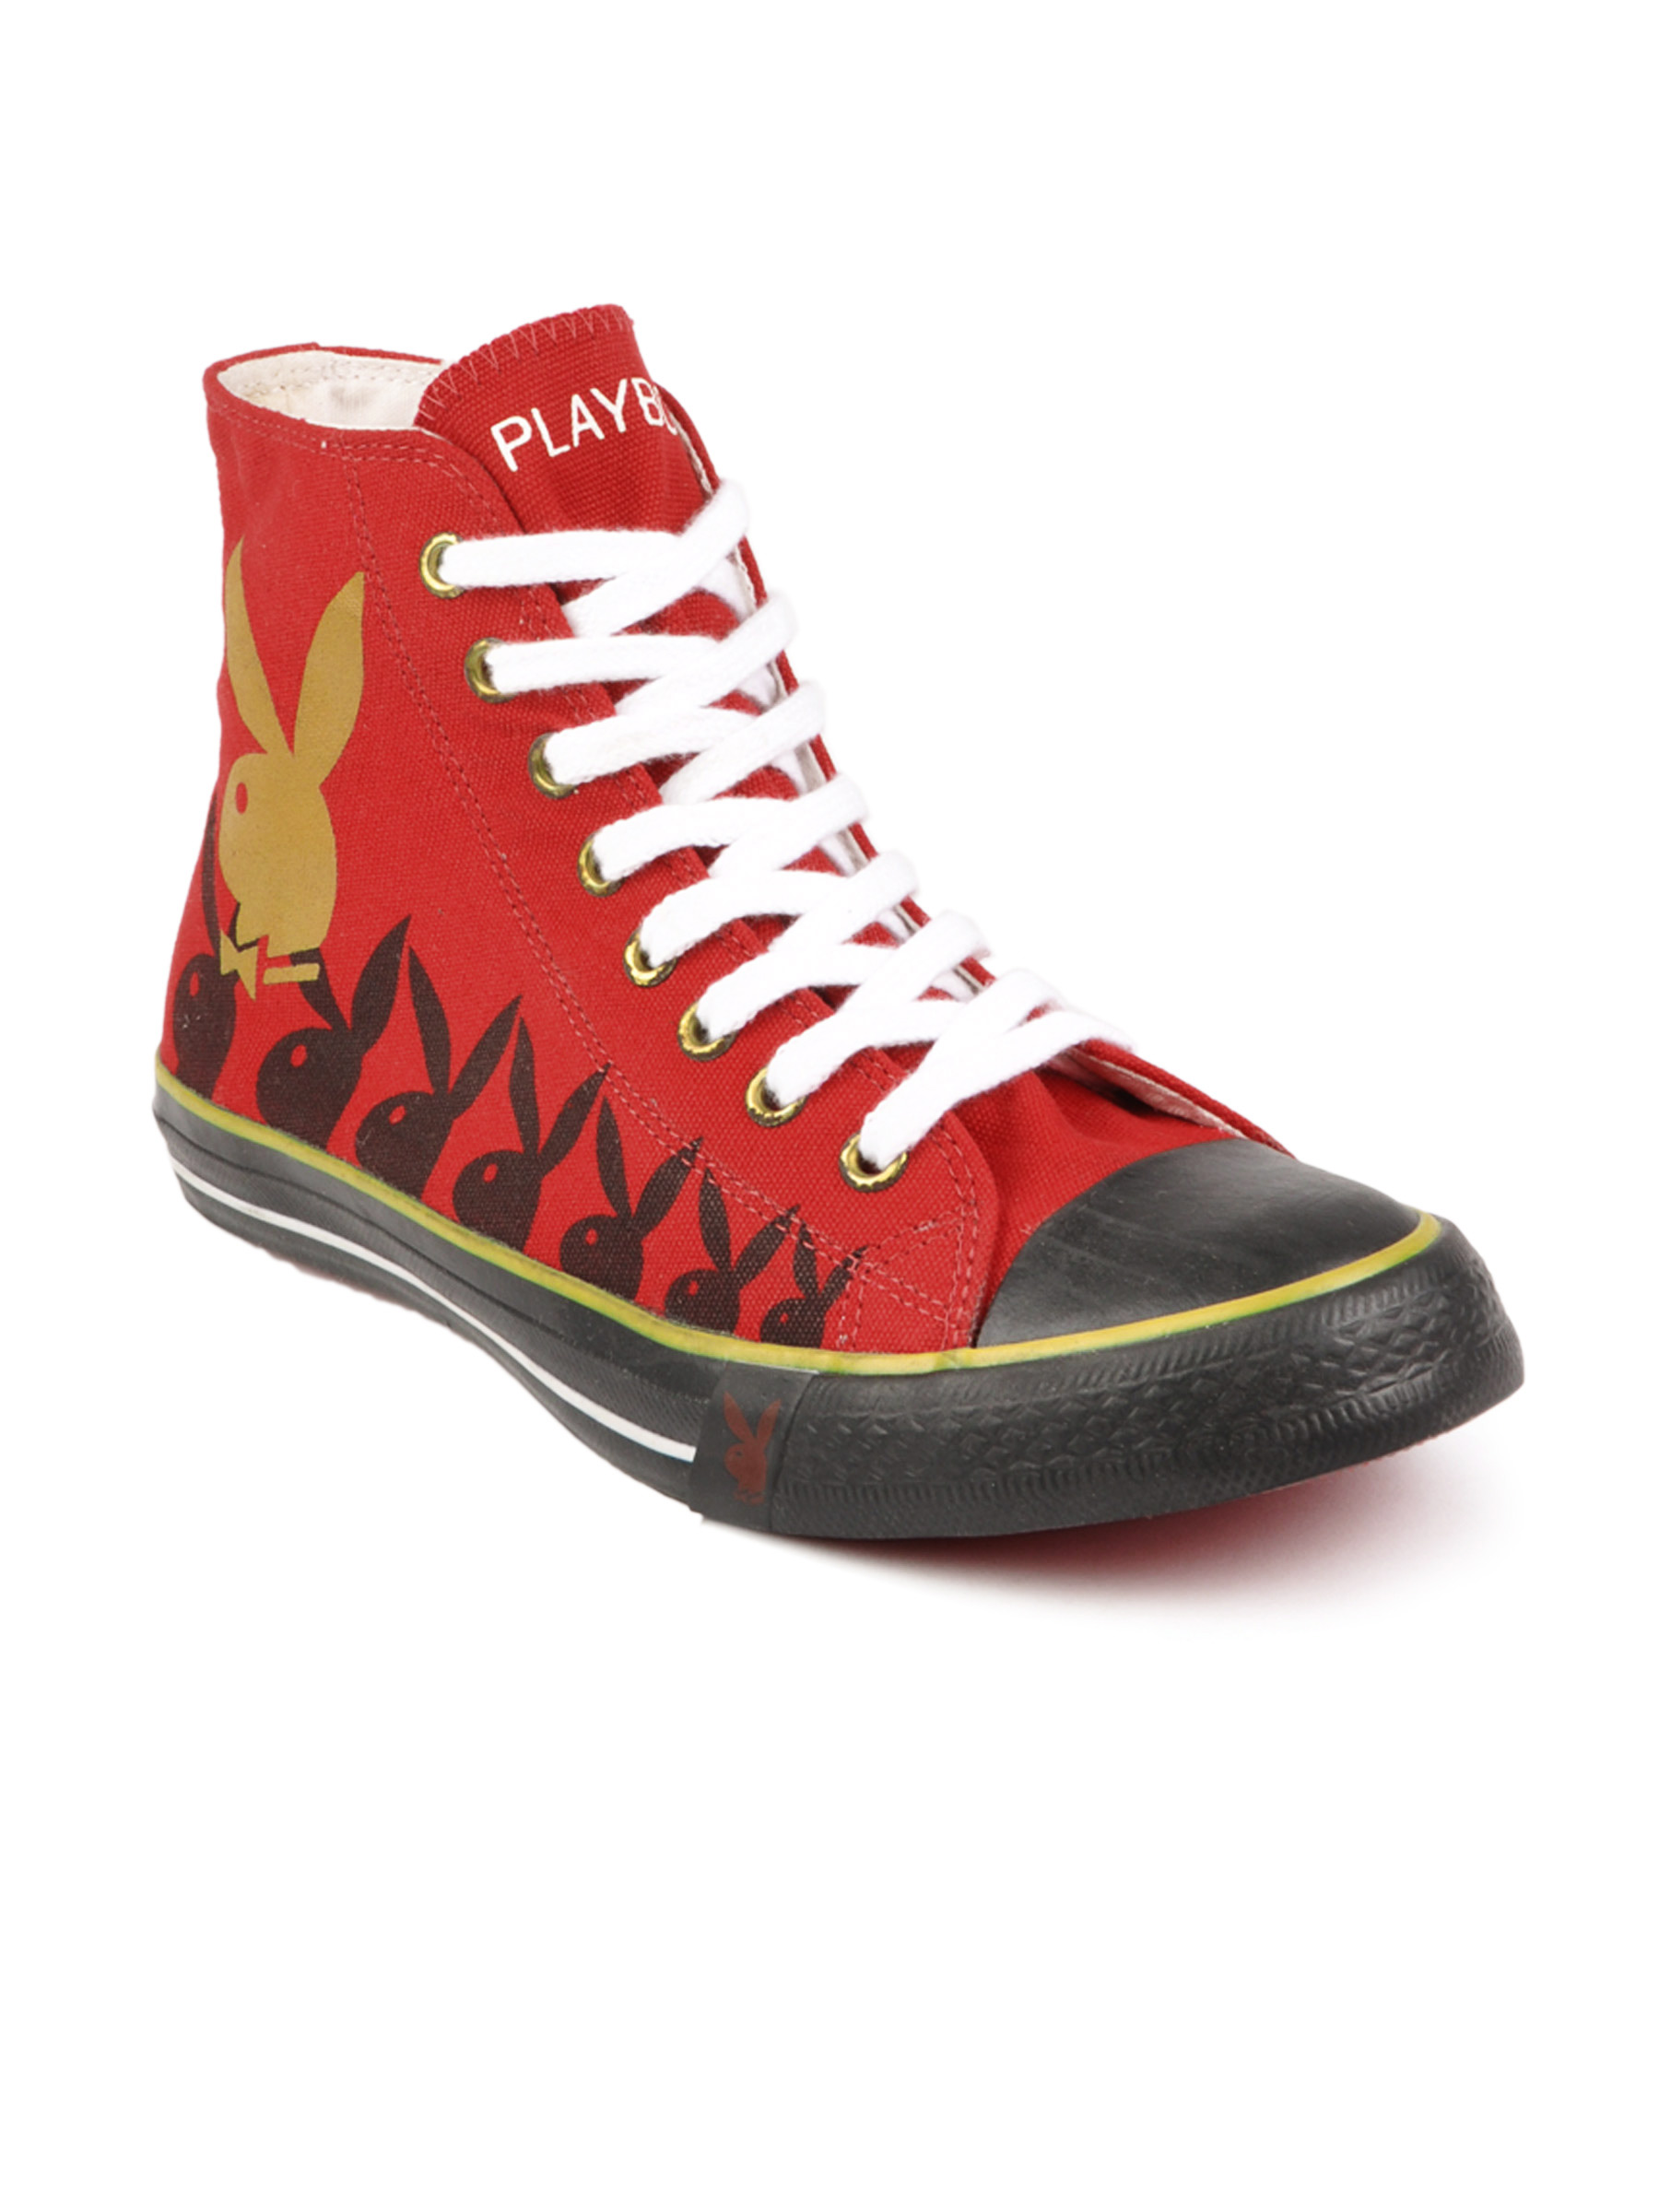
Playboy Men Casual Red Casual Shoes
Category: Footwear / Shoes / Casual Shoes
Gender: Men
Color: Red
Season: Summer 2013
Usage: Casual